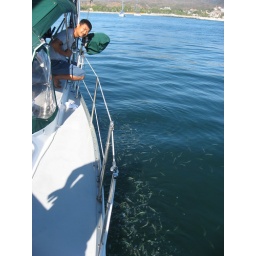
Bait ball around our boat